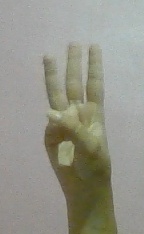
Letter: thaa